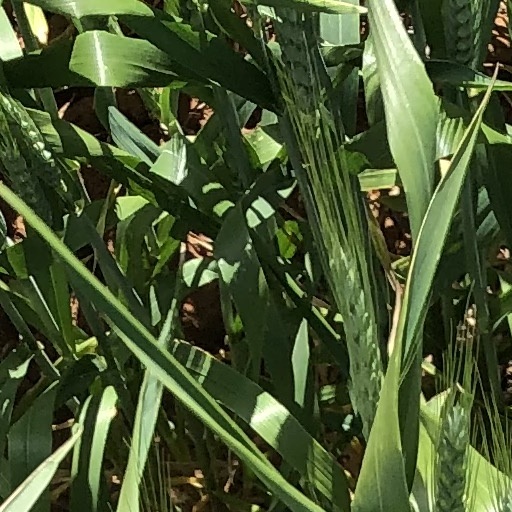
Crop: wheat